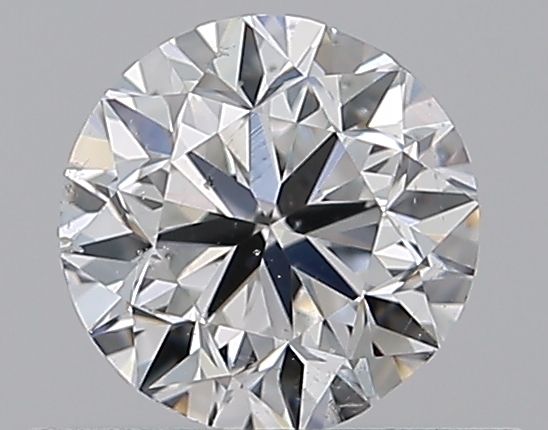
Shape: round
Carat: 0.5
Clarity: SI1
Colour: F
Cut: GD
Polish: EX
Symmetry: GD
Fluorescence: F
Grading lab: GIA
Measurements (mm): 4.9 x 4.97 x 3.2